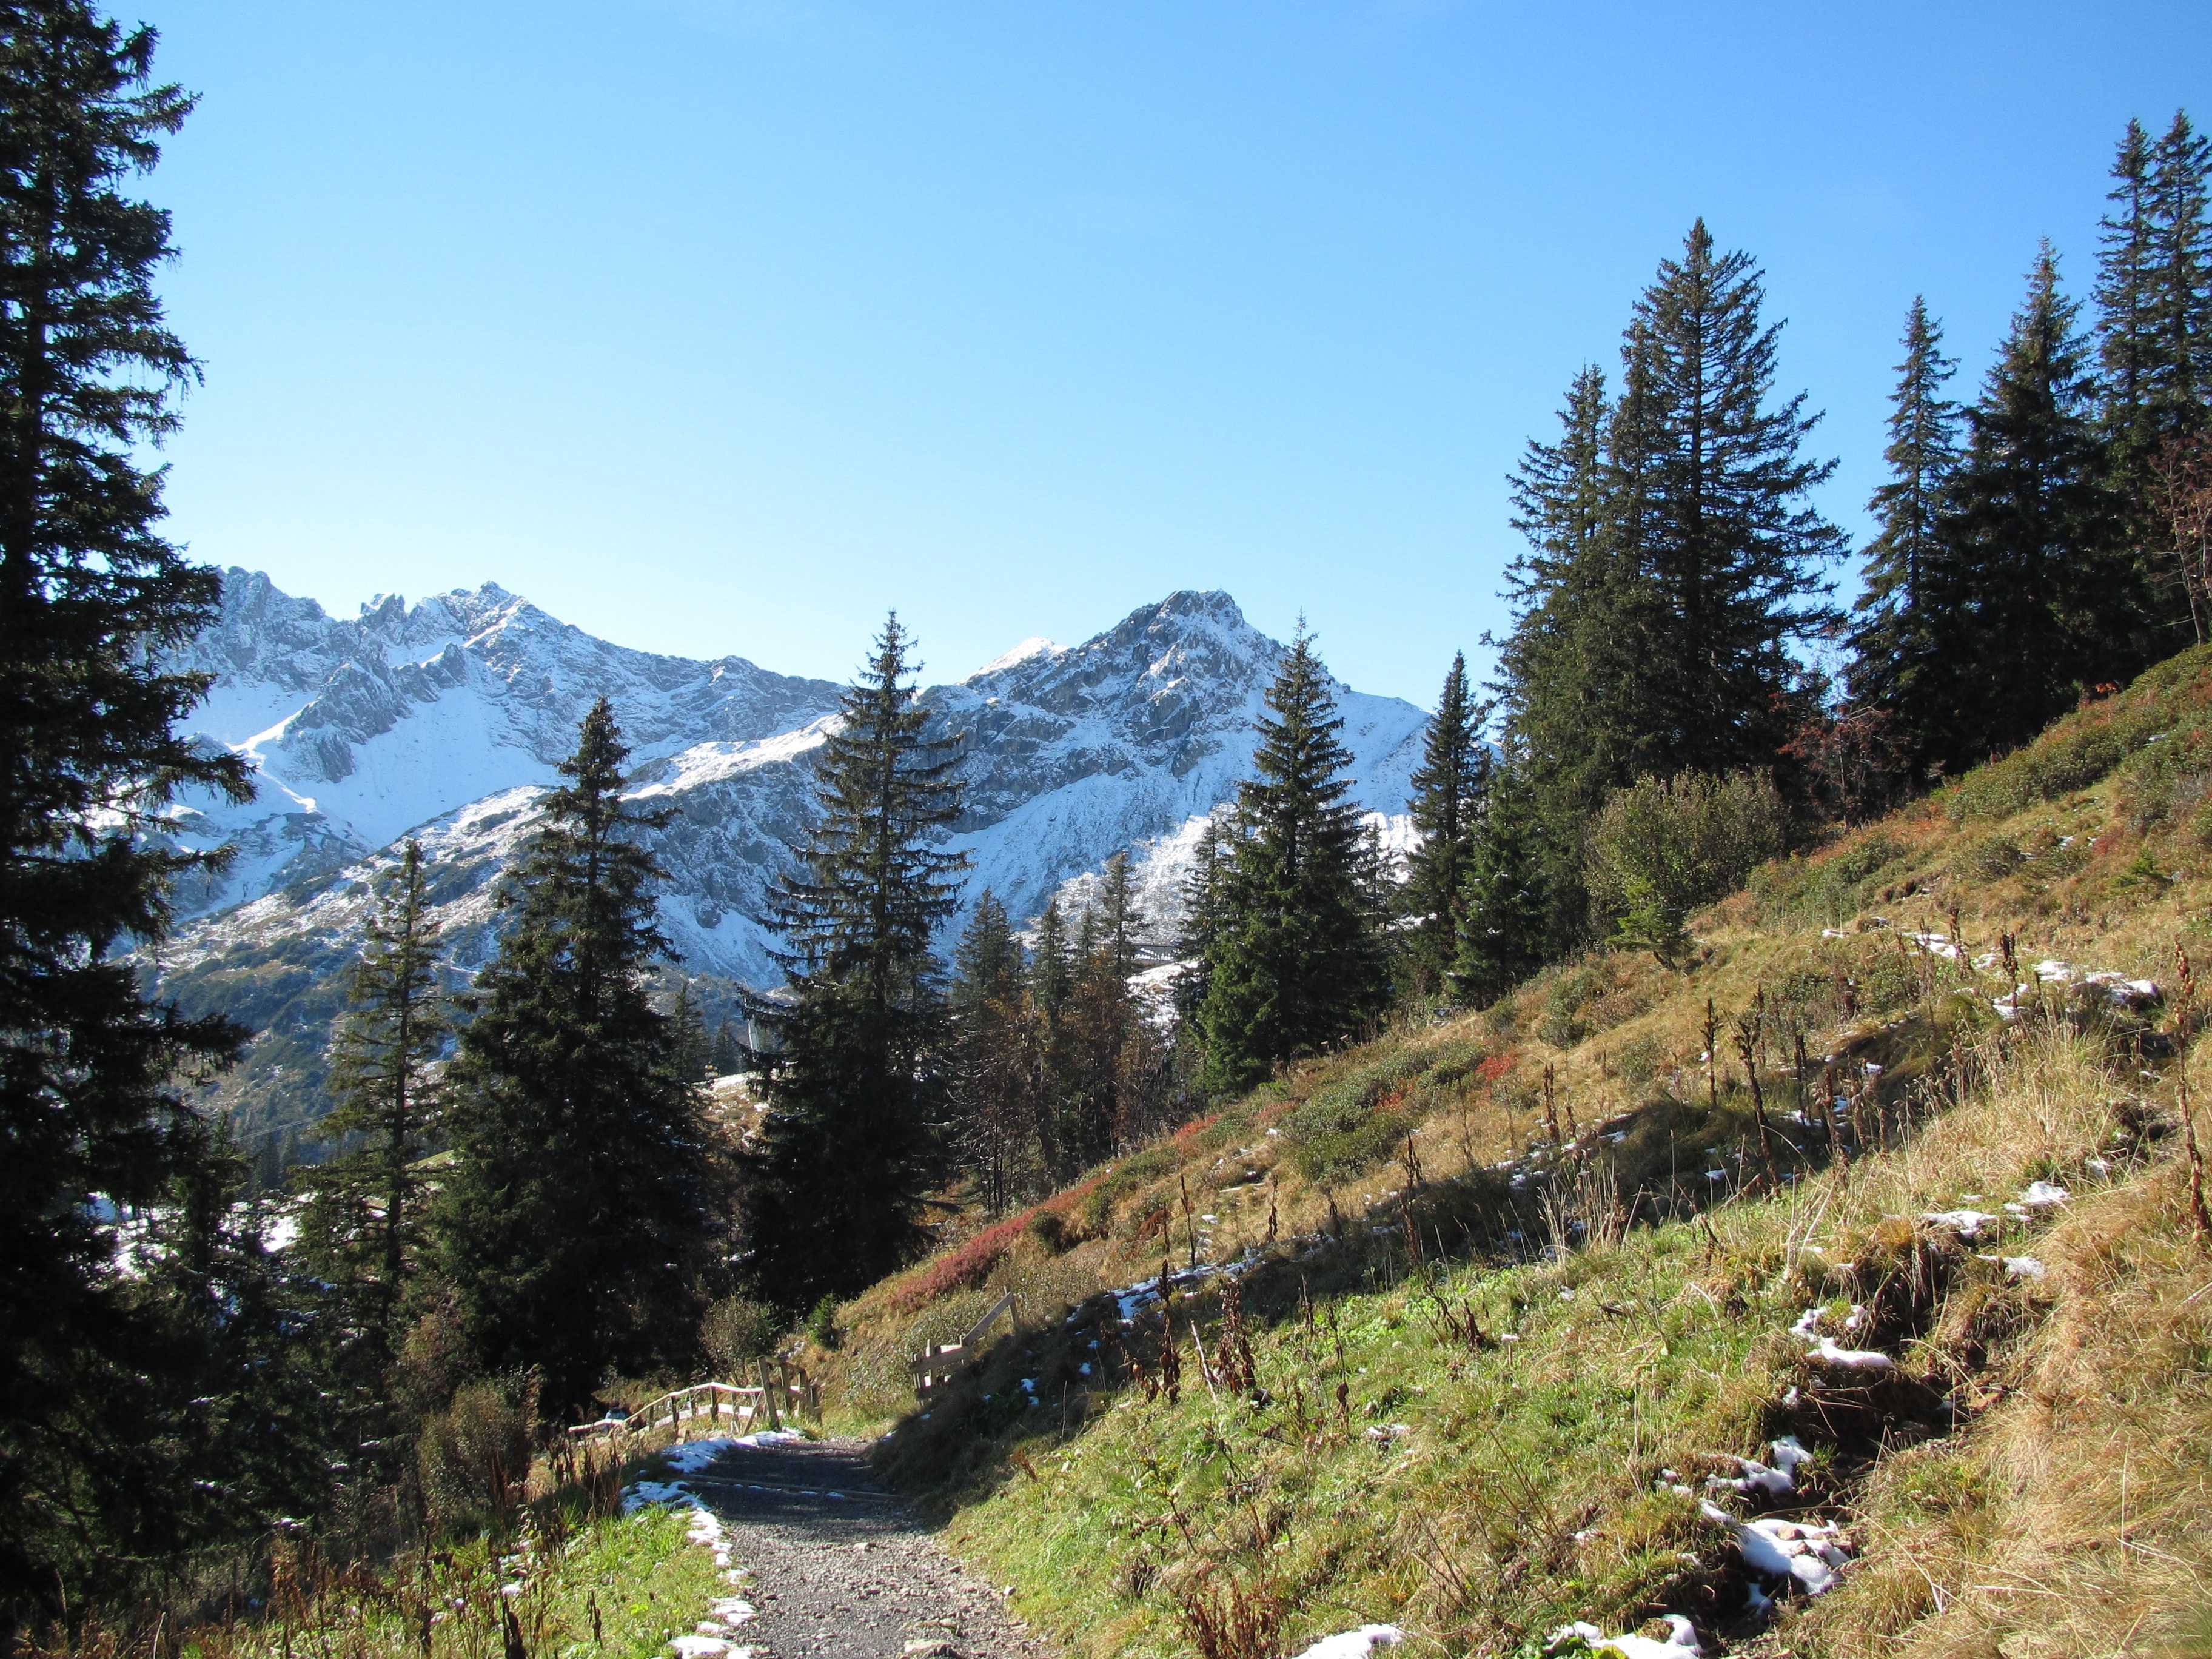
tree, nature, wilderness, walking, mountain, snow, hiking, trail, meadow, lake, adventure, mountain range, panorama, alpine, ridge, alps, backpacking, plateau, firs, ecosystem, allg u, mountain pass, fellhorn, mountainous landforms